Subsurface scattering

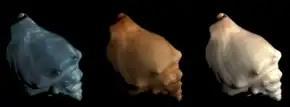
Direct surface scattering (left) plus subsurface scattering (middle) creates the final image on the right.

To improve rendering efficiency, many real-time computer graphics algorithms only compute the reflectance at the *surface* of an object. In reality, many materials are slightly translucent: light enters the surface; is absorbed, scattered and re-emitted potentially at a different point. Skin is a good case in point; only about 6% of reflectance is direct, 94% is from subsurface scattering. An inherent property of semitransparent materials is absorption. The further through the material light travels, the greater the proportion absorbed. To simulate this effect, a measure of the distance the light has traveled through the material must be obtained.